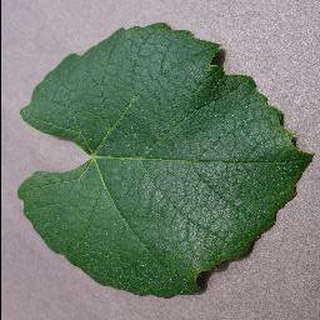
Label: healthy_grape